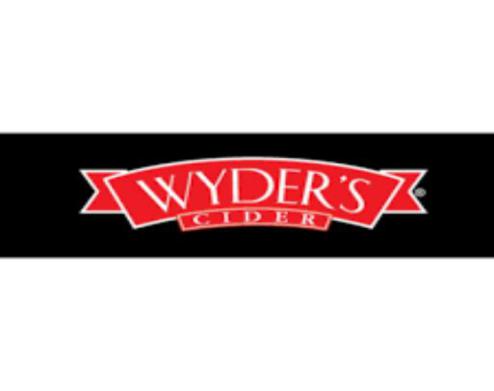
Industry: Food